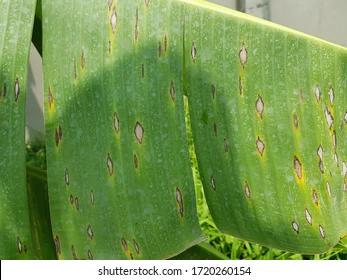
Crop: unknown
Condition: banana_banana_cordana_spot